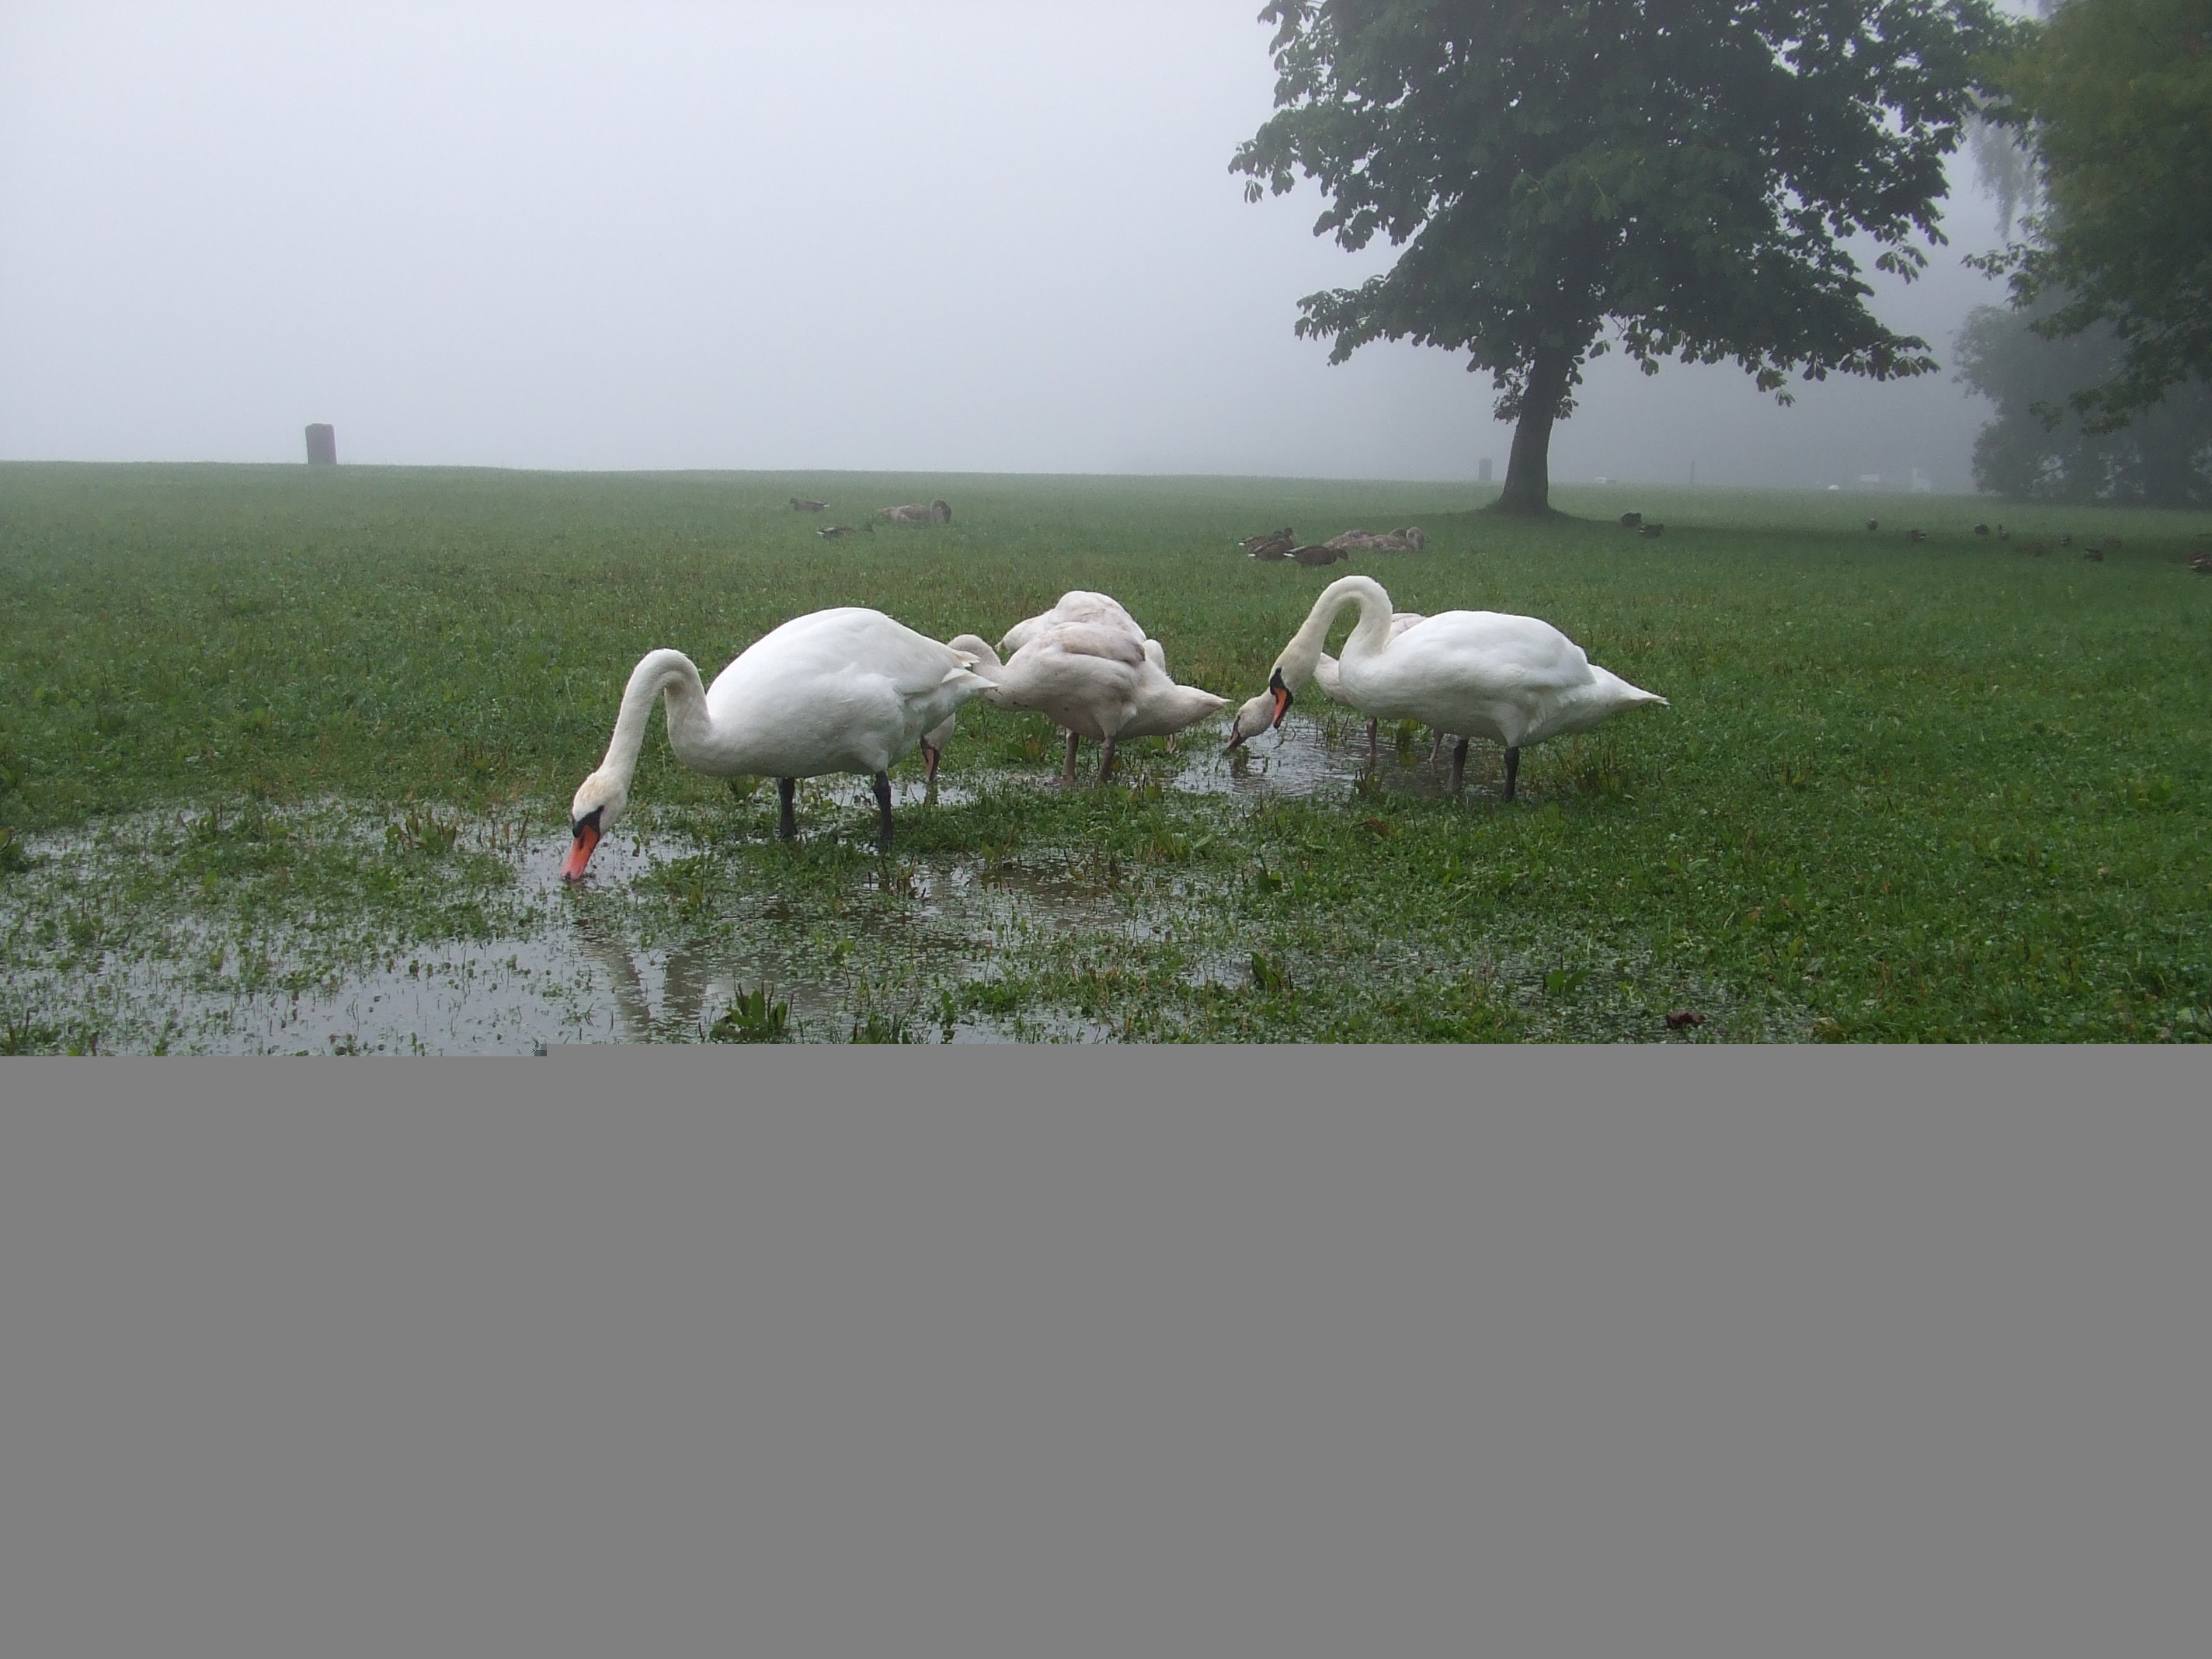
bird, fog, meadow, puddle, swan, swans, waterfowl, water bird, atmospheric phenomenon, ducks geese and swans